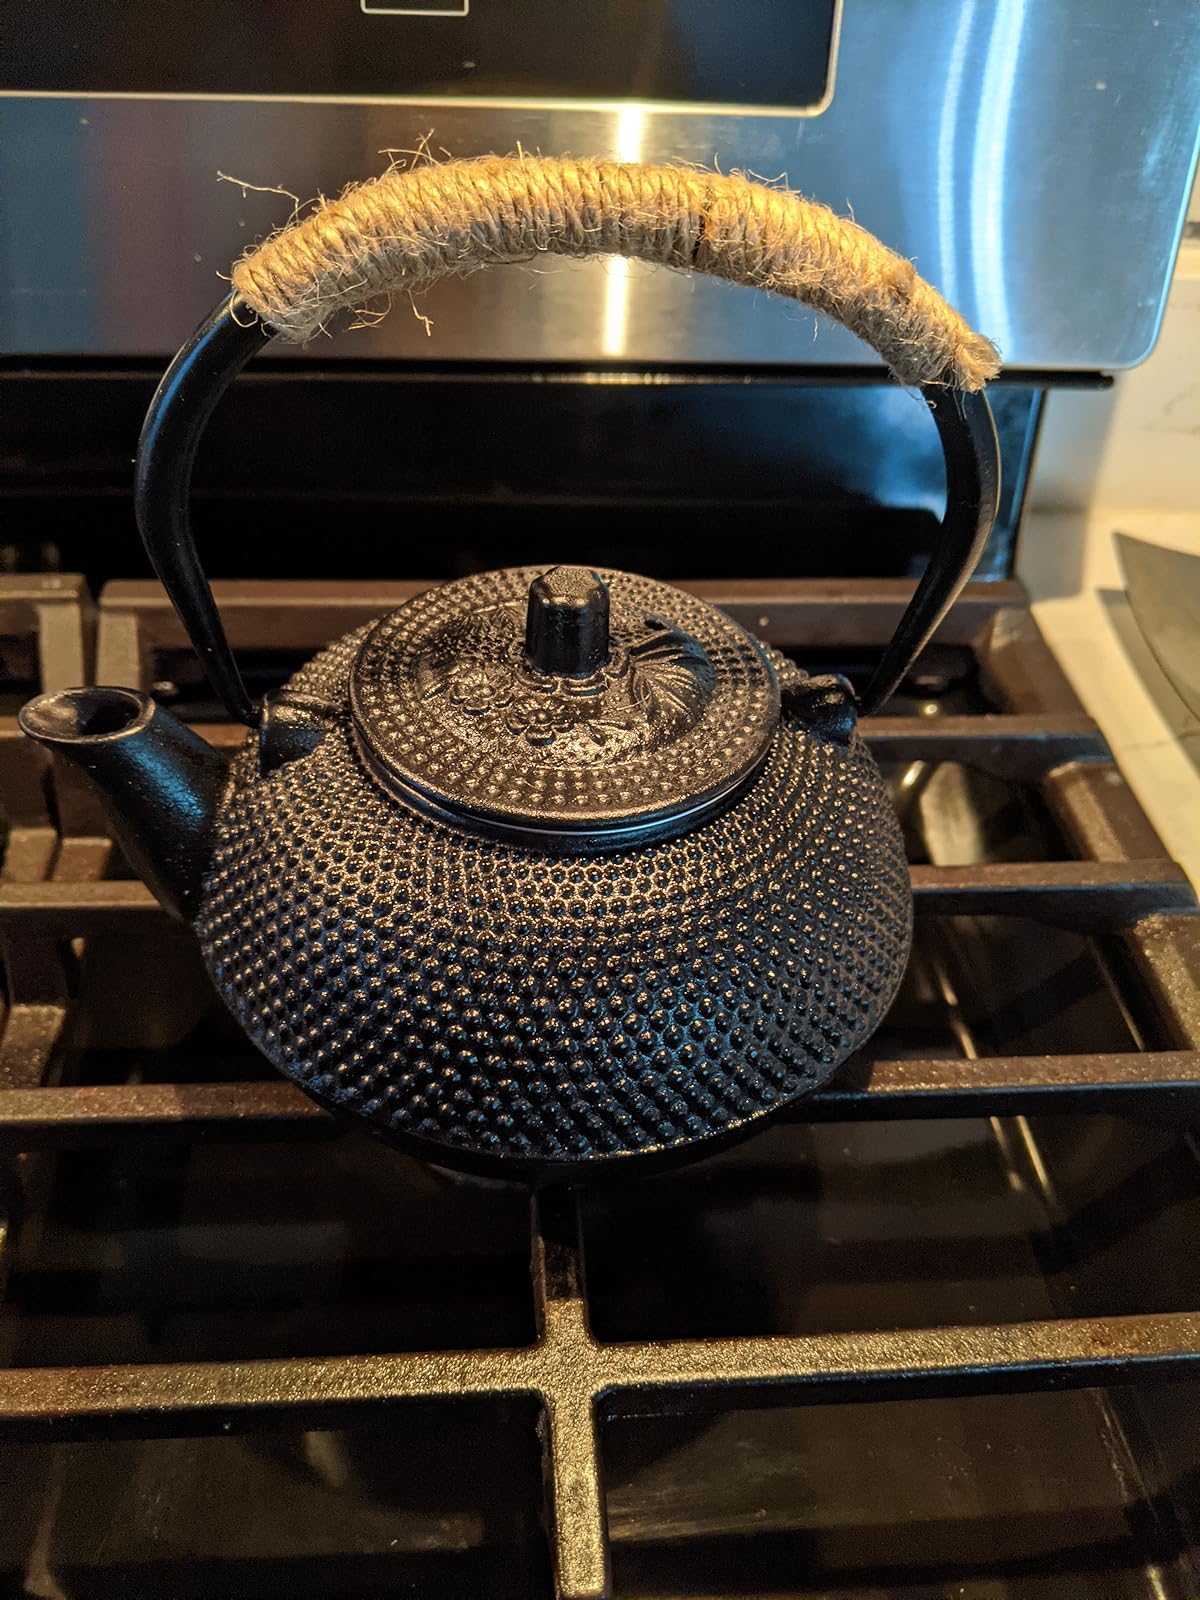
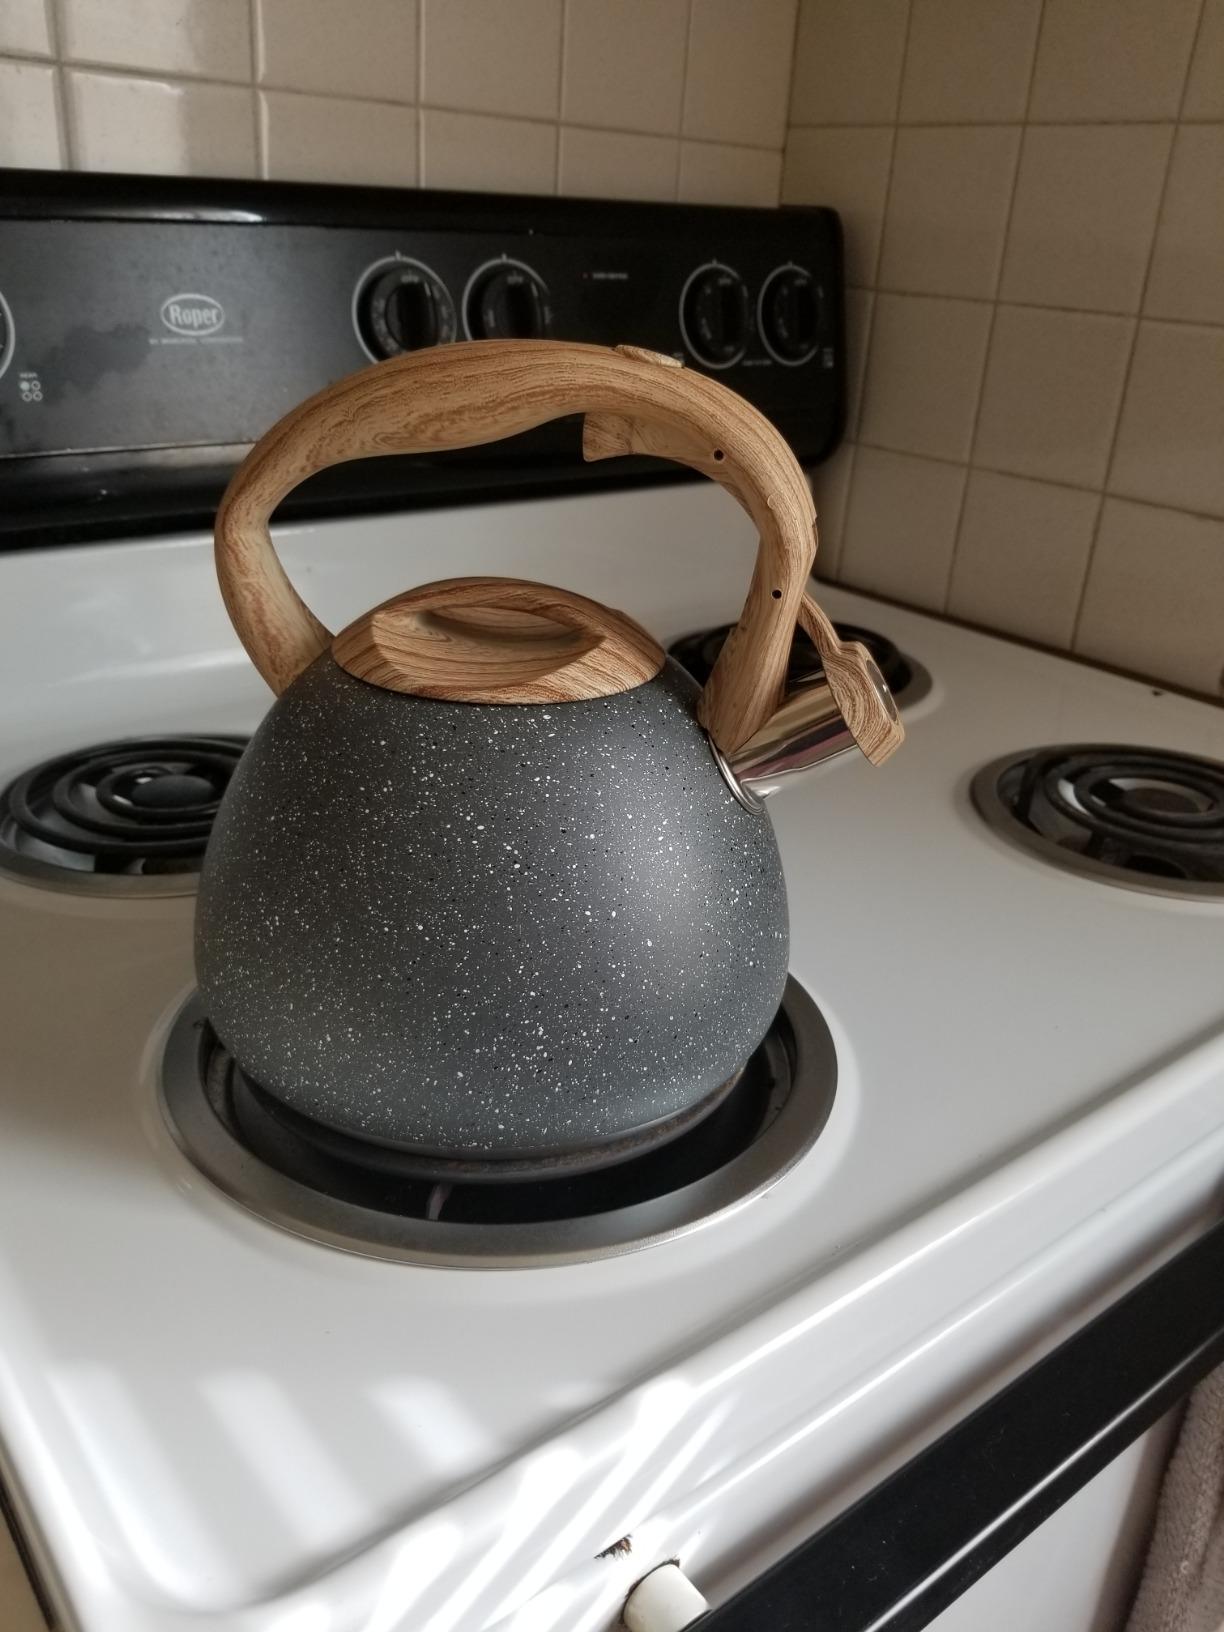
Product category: items_kettle
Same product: no